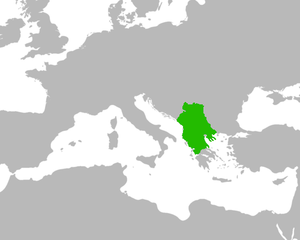
Zarriget Serbien
Serbien under Dušan, 1355
Zarriget Serbiens placering
Zarriget Serbien eller Zardømmet over serbere og grækere var et middelalderligt rige på Balkanhalvøen, der opstod af det serbiske fyrstedømme Raška i 1300-talet. Zarriget Serbien eksisterede fra 1346 til 1371.